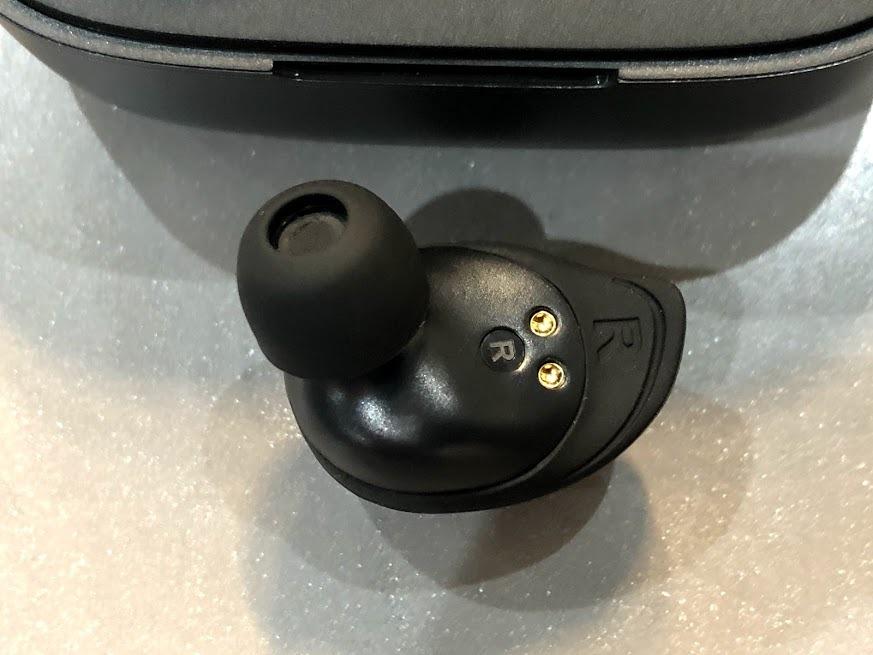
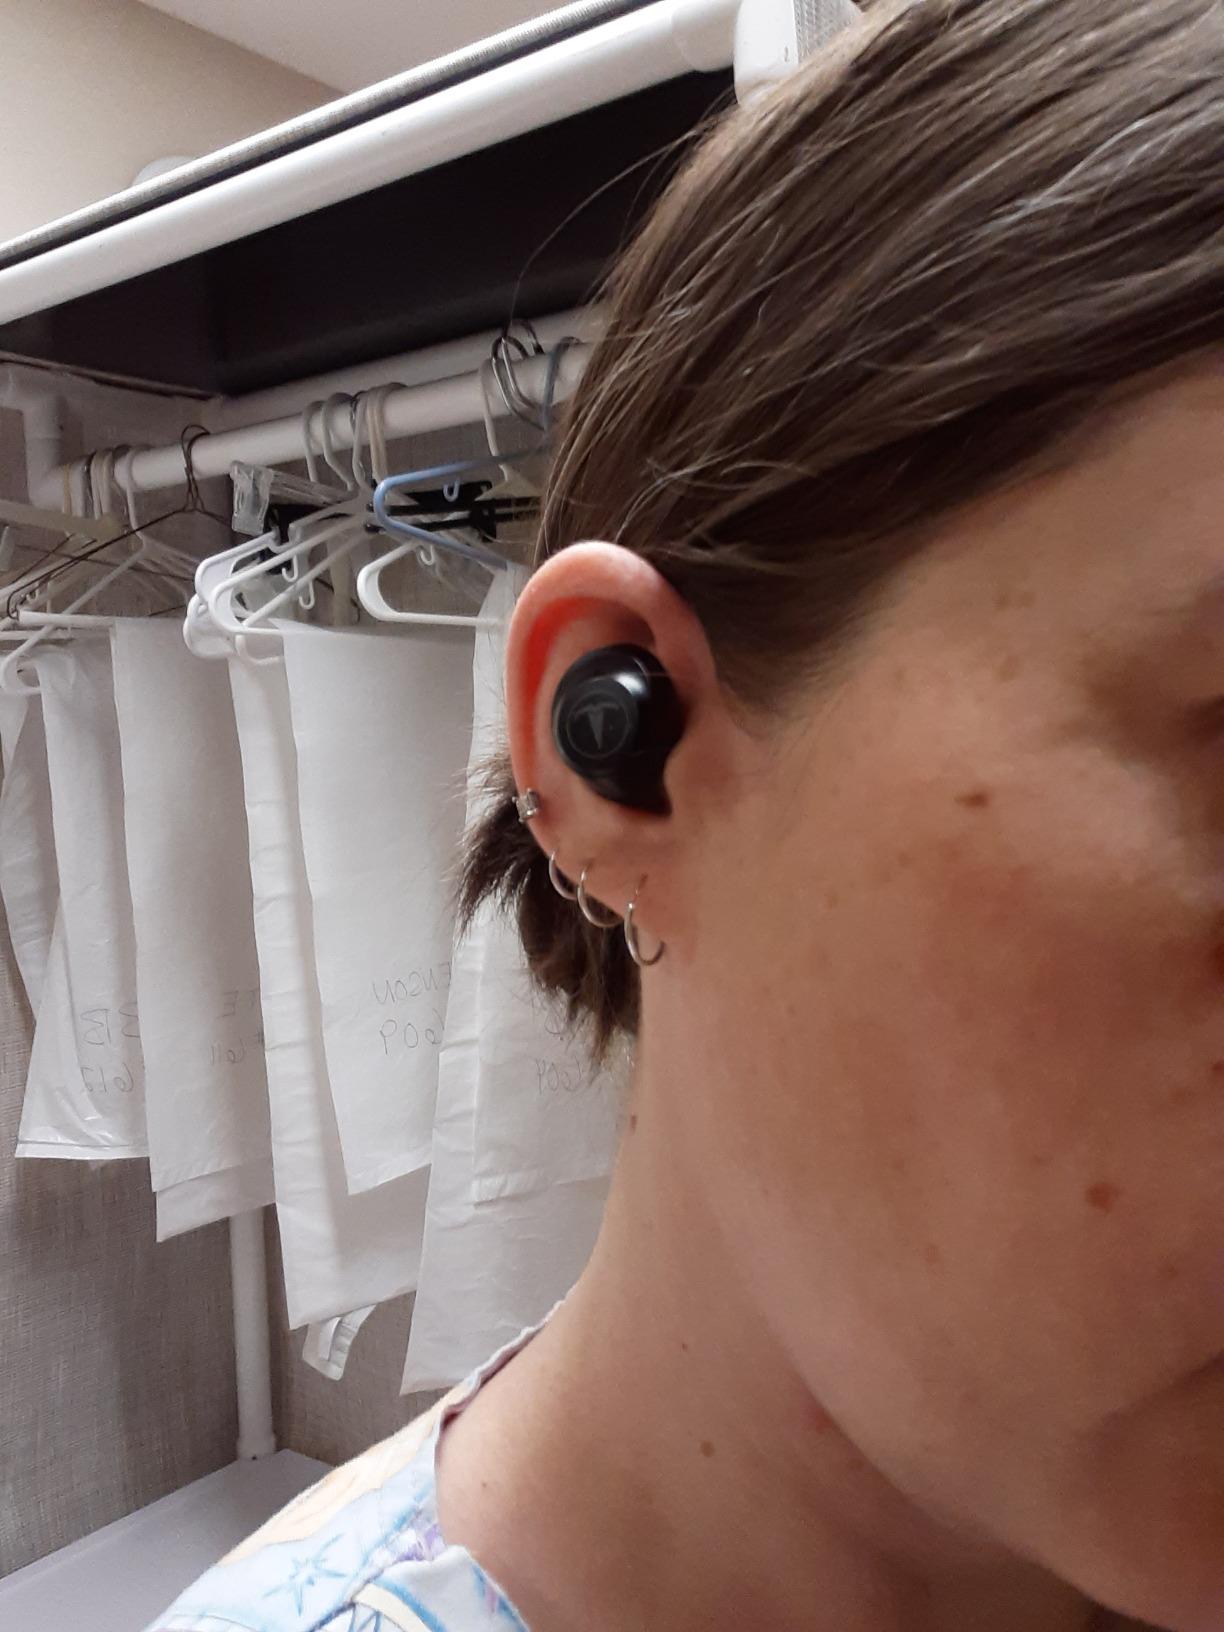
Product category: earbuds
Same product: no